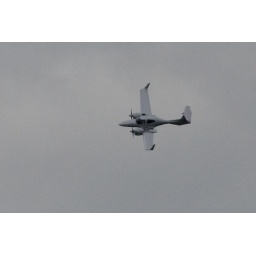
The house was being buzzed by this plane for about an hour this afternoon...